NASA Astronaut Group 23

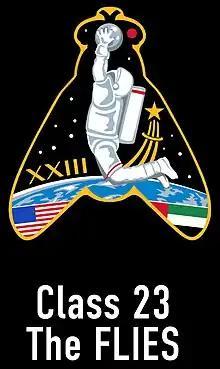
Group patch

NASA announced the creation of this astronaut group in February 2020 and accepted applications for astronaut hires during the month of March 2020. For this class, the educational requirements increased to be at minimum a master's degree in a STEM field (engineering, biological science, physical science, computer science, or mathematics) from an accredited institution; in classes prior to this, a bachelor's degree was all that was required. Additionally, a 2-hour online assessment was required for the first time. Over 12,000 applications were received by NASA, coming from all 50 states plus the District of Columbia and four U.S. territories.